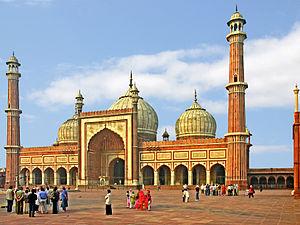
Old Delhi, est une ville fortifiée de l'Inde. Elle a été fondée par Shâh Jahân en 1639. Elle est restée la capitale des moghols jusqu'à la fin de la dynastie moghole. Elle était remplie de demeures et de membres de la cour royale, de mosquées et de jardins. Aujourd'hui, bien qu'elle soit devenue surpeuplée et délabrée, elle reste le cœur symbolique du patrimoine de Delhi.